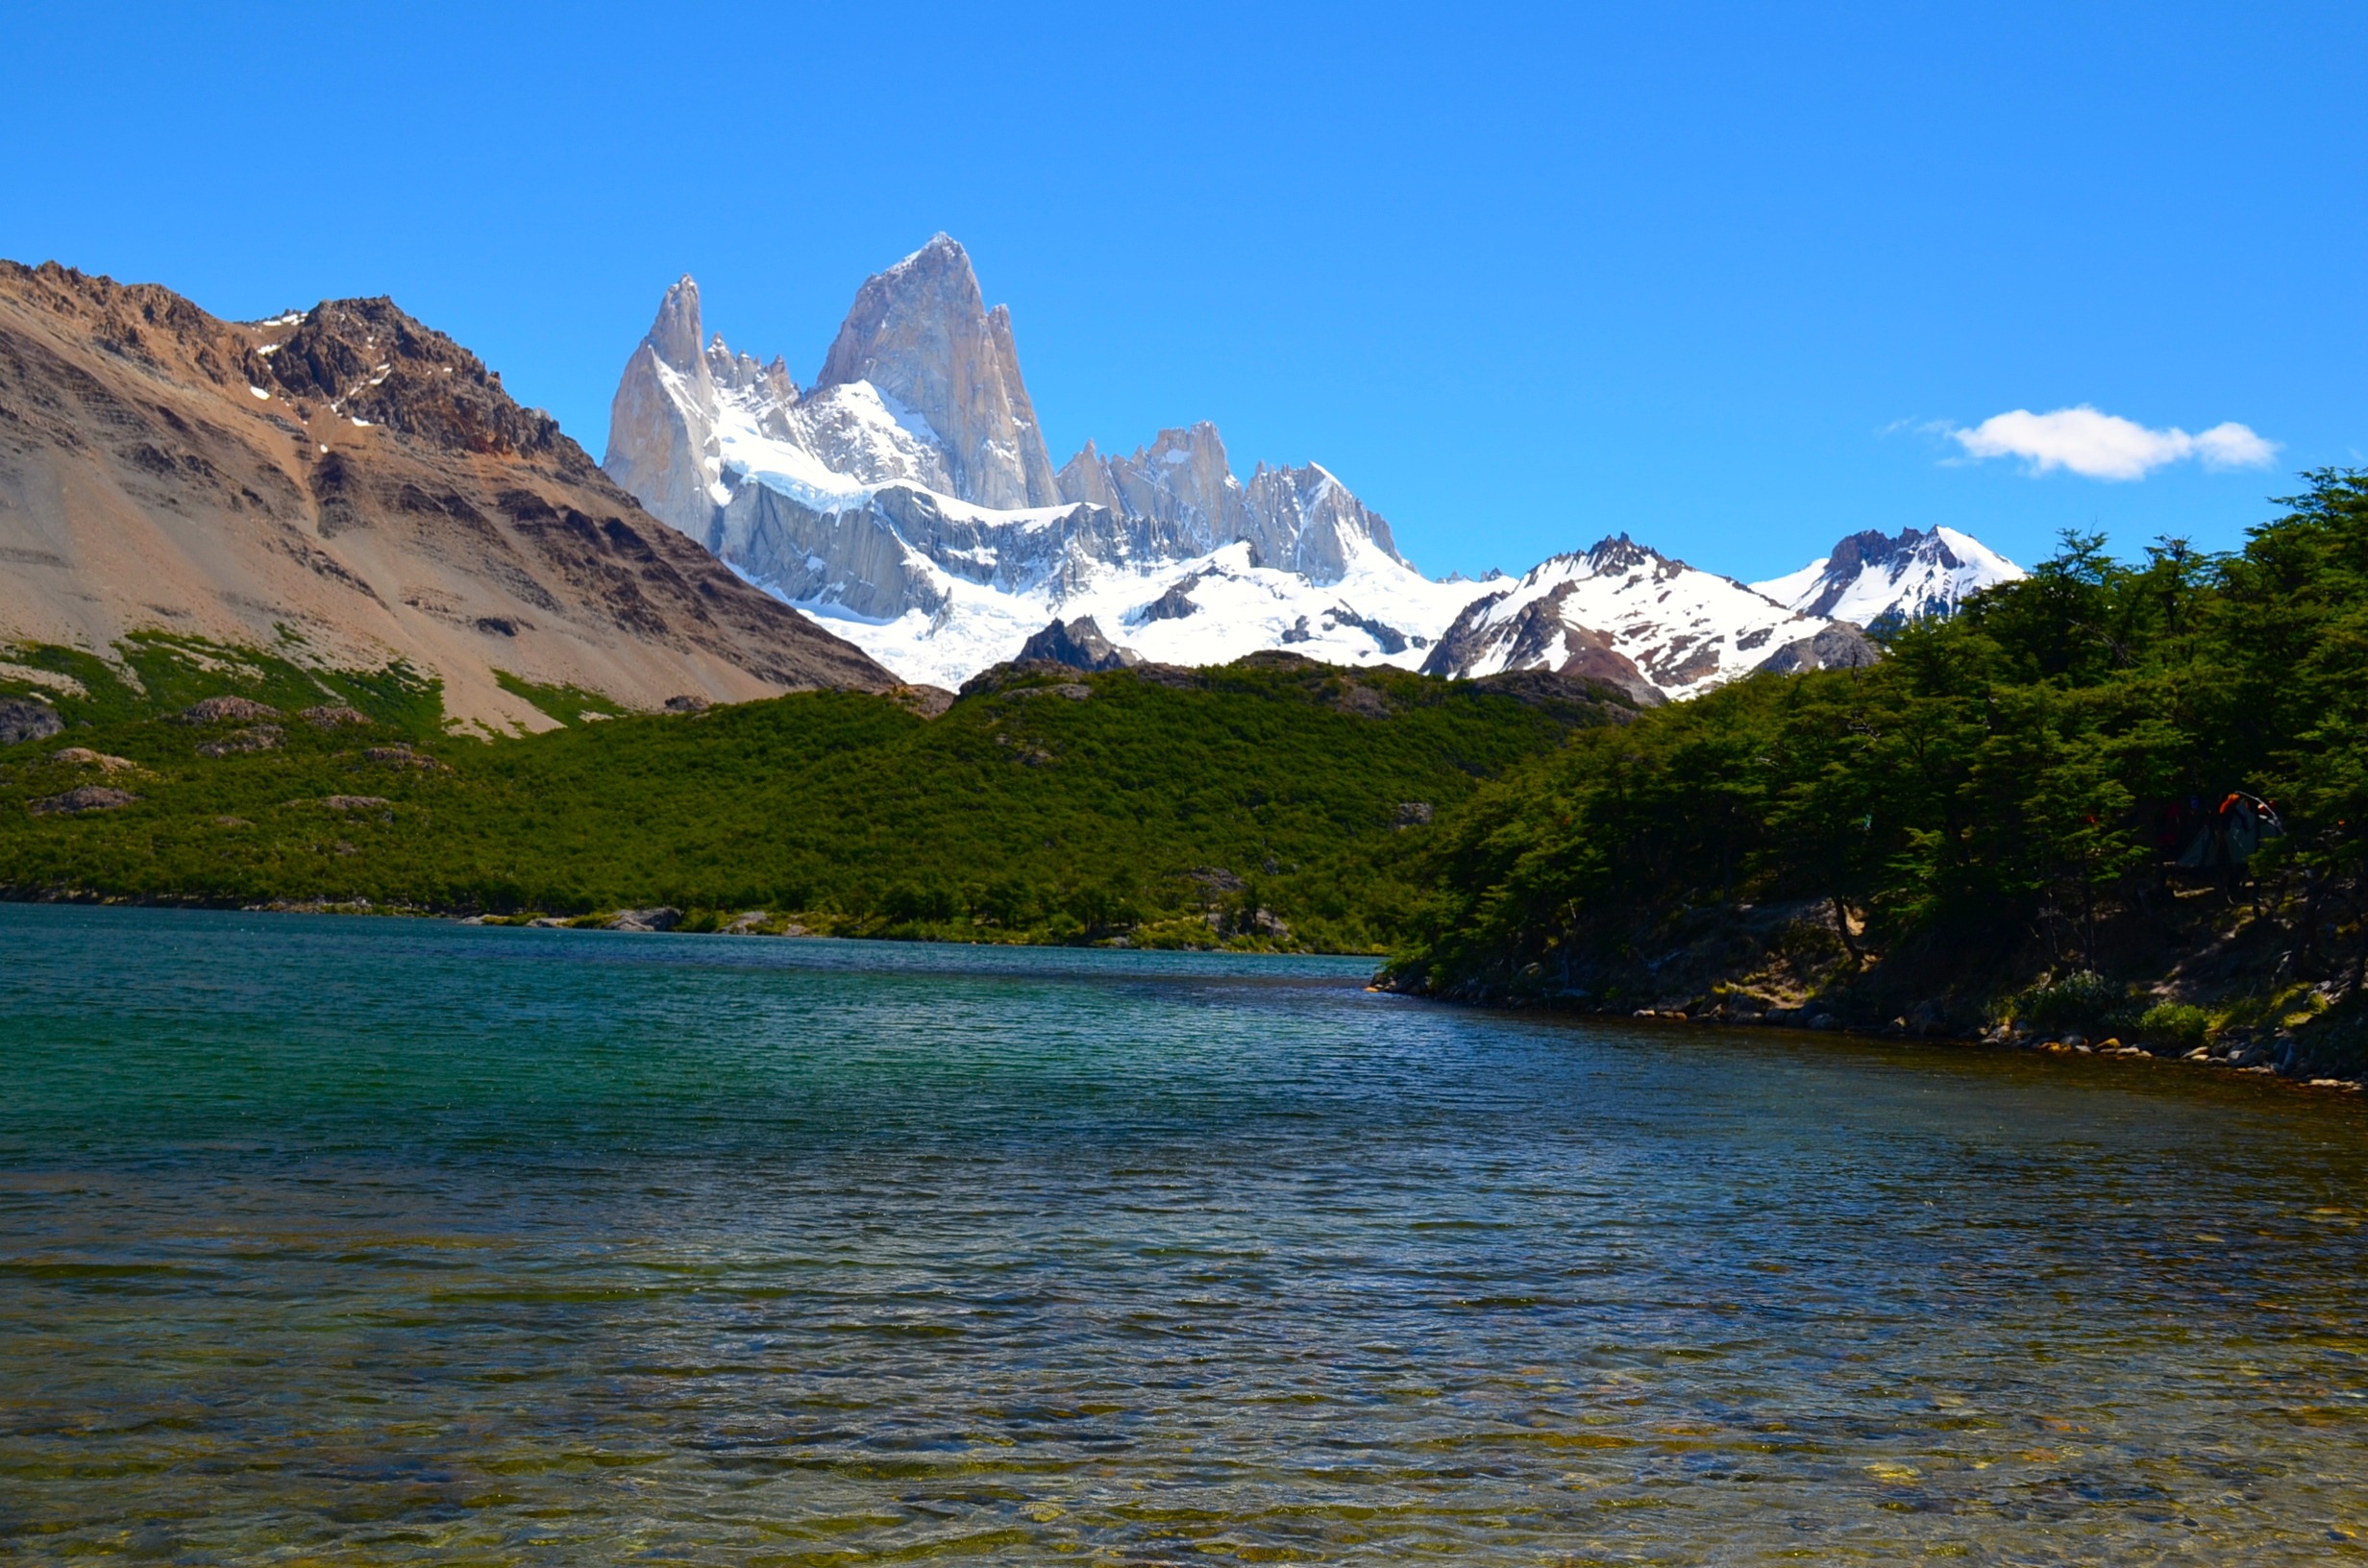
landscape, wilderness, mountain, lake, river, valley, mountain range, glacier, fjord, reservoir, national park, body of water, plateau, argentina, loch, patagonia, calafate, landform, fitz roy, torres del paine, mountainous landforms, cerro torre, chanten